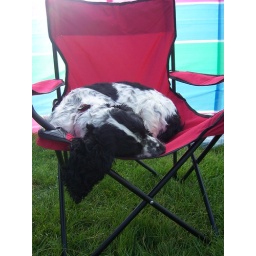
dog in chair